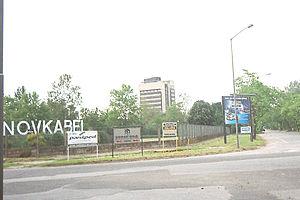
Novi Sad, la capitale de la province autonome de Voïvodine en Serbie, possède plusieurs zones industrielles qui, contrairement aux autres quartiers de la ville, remplissent principalement une fonction économique.